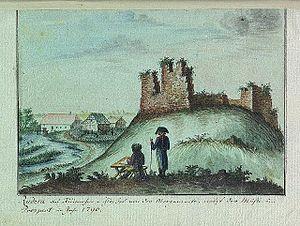
Rūjiena est une ville dans le nord de Vidzeme en Lettonie. Elle est située sur les rives de la Rūja qui lui a donné son nom. C'est le centre administratif de Rūjienas novads.